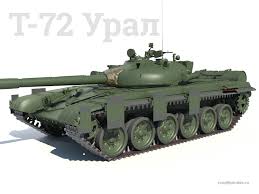
Label: Tank